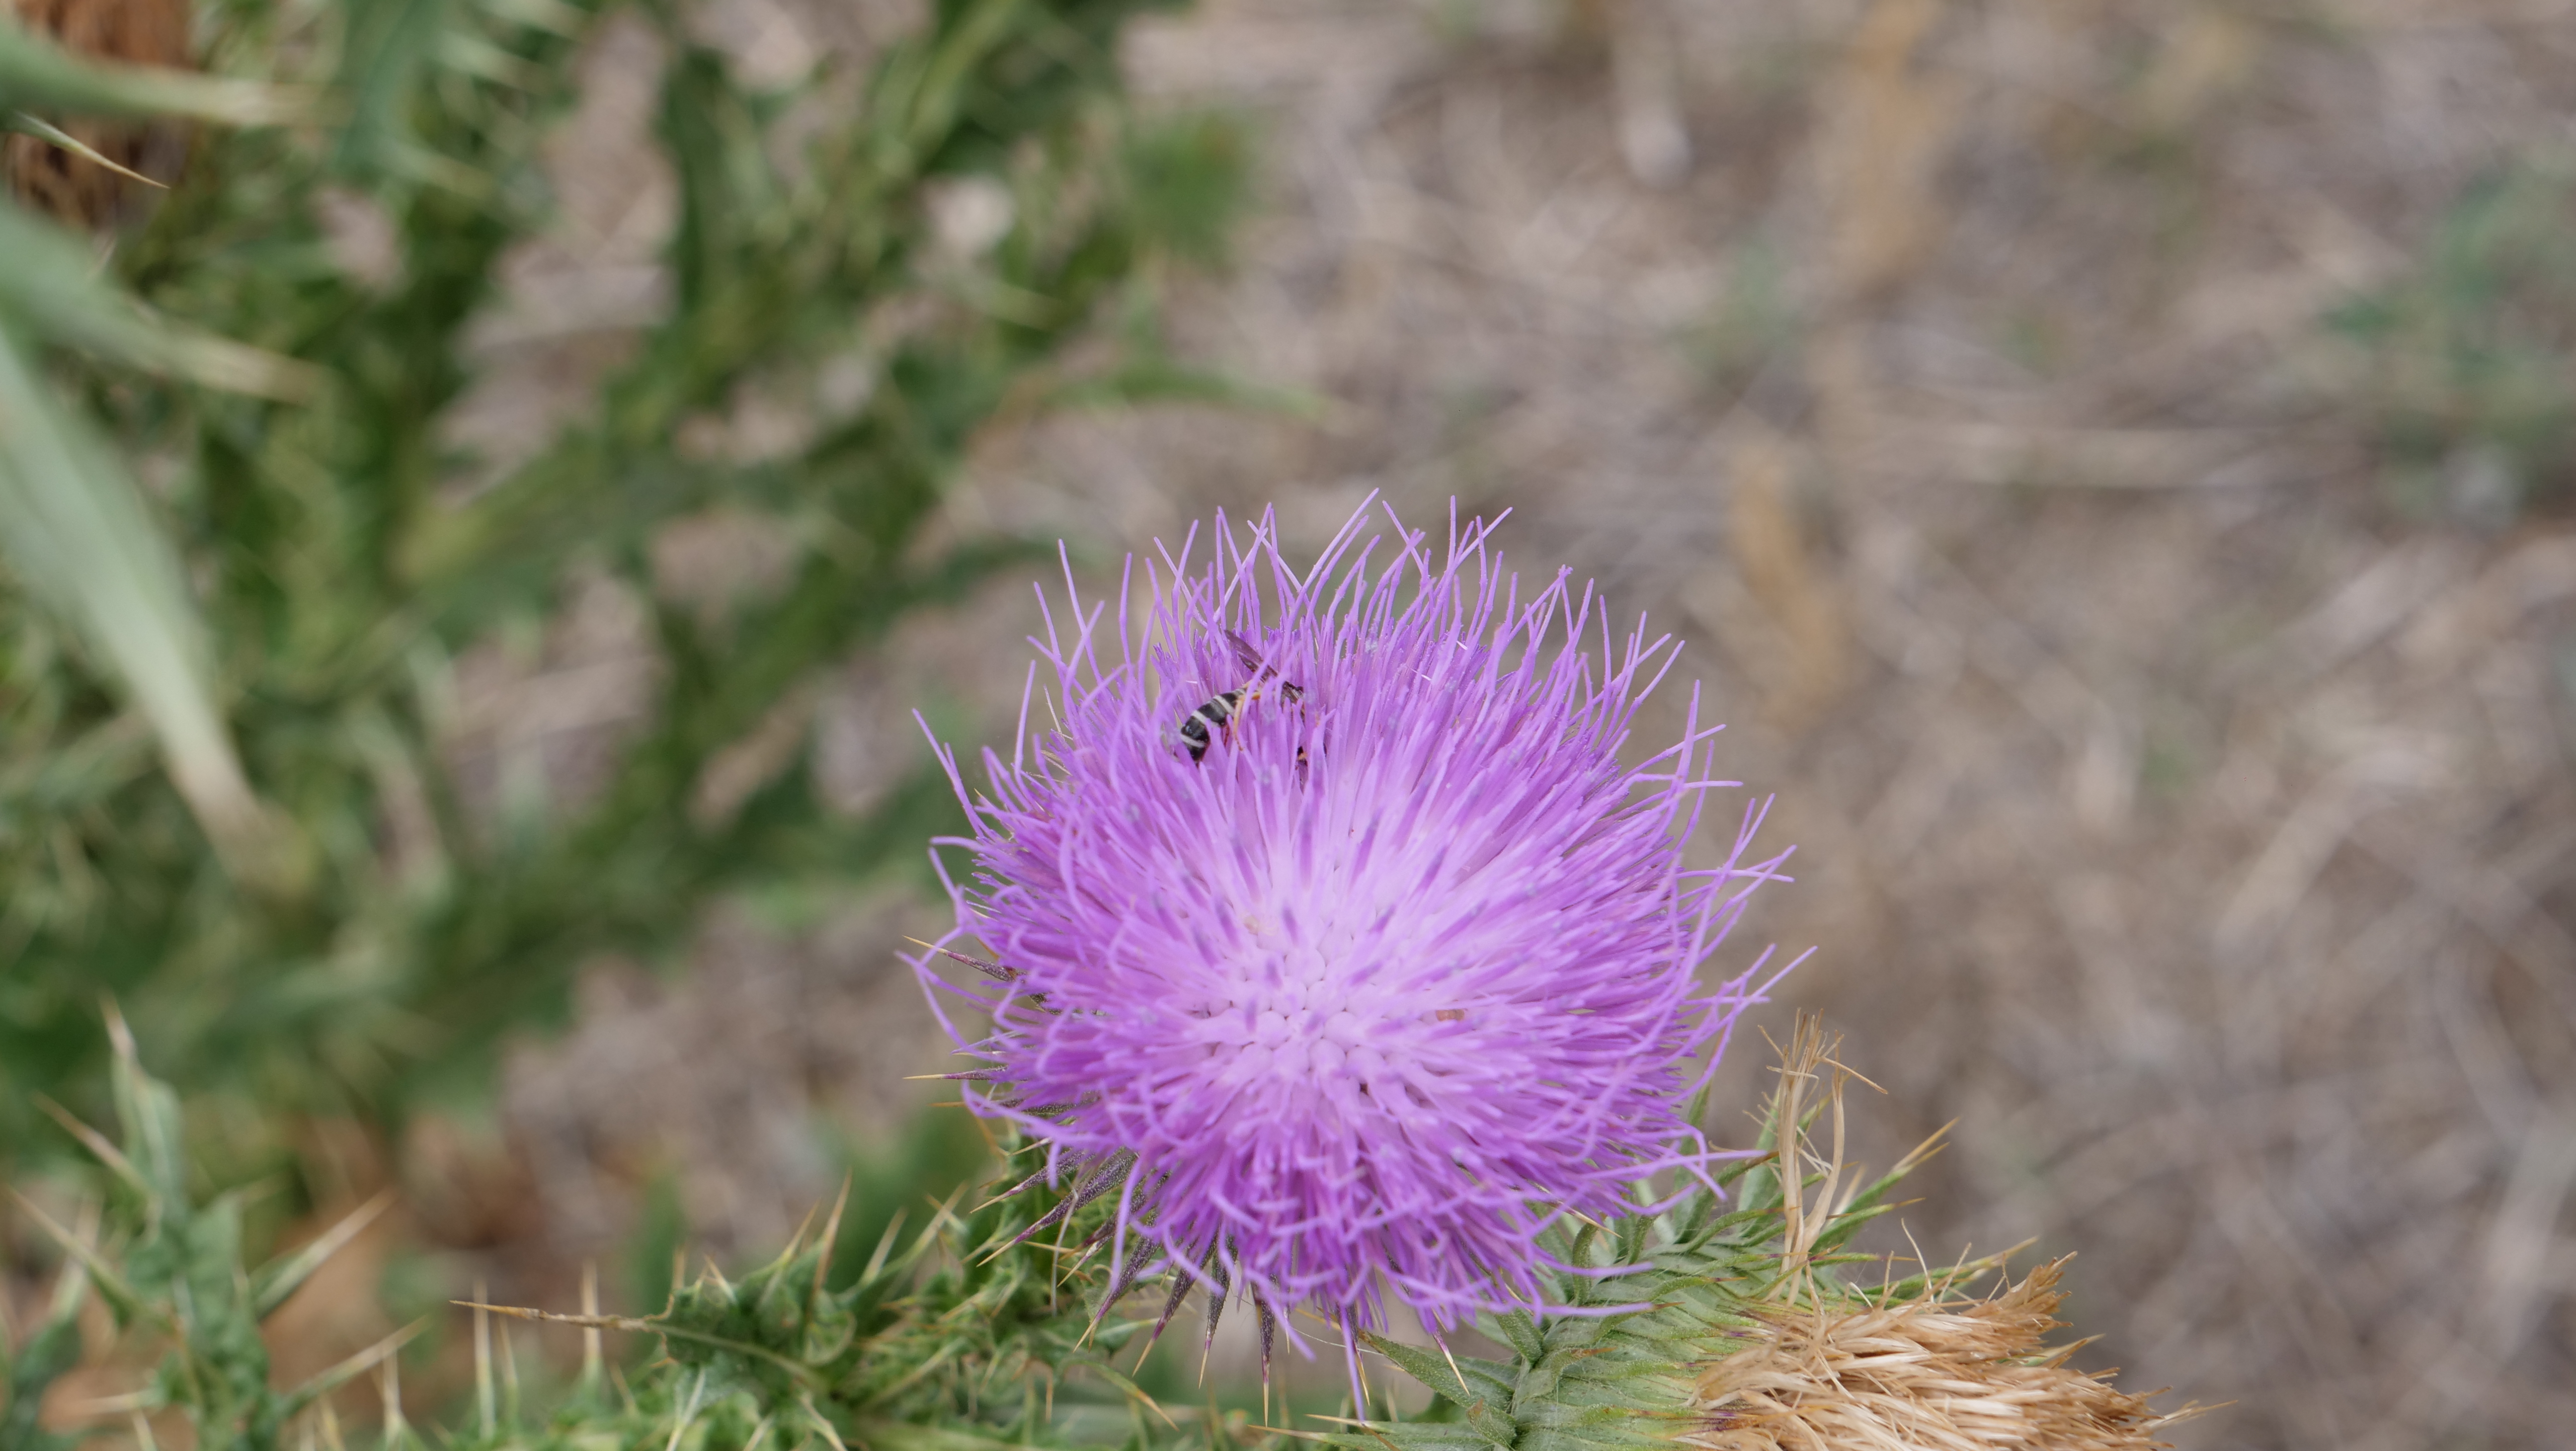
natural, European marsh thistle, thistle, Spear thistle, creeping thistle, artichoke thistle, flower, silybum, noxious weed, cynara, plant, greater burdock, flowering plant, burdock, spotted knapweed, thorns, spines, and prickles, grass, wildflower, daisy family, asterales, globe thistle